Childs Restaurants

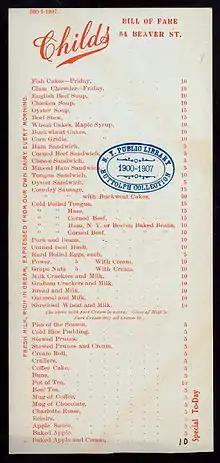
A Childs menu, c. 1907

The first Childs Restaurant was launched in 1889 by brothers Samuel S. Childs and William Childs, on the ground level of the Merchants Hotel (current site of One Liberty Plaza, also previously the Singer Building), at 41 Cortlandt Street (between Broadway and Church Street), in New York City's Financial District. The brothers' concept for the establishment was to provide economical meals to the working class, quickly, and with an unusually high emphasis – for the period – on cleanliness and hygiene. Their novel design format included white tiles, white uniforms, and waitresses instead of the then-common waiters. In addition to these signature characteristics, Childs locations also featured their pancake griddles in the front window. Within five years, Childs had grown to five profitable locations. They also are credited as inventors of the "tray line" self-service cafeteria format, which they introduced in 1898 at their 130 Broadway location.